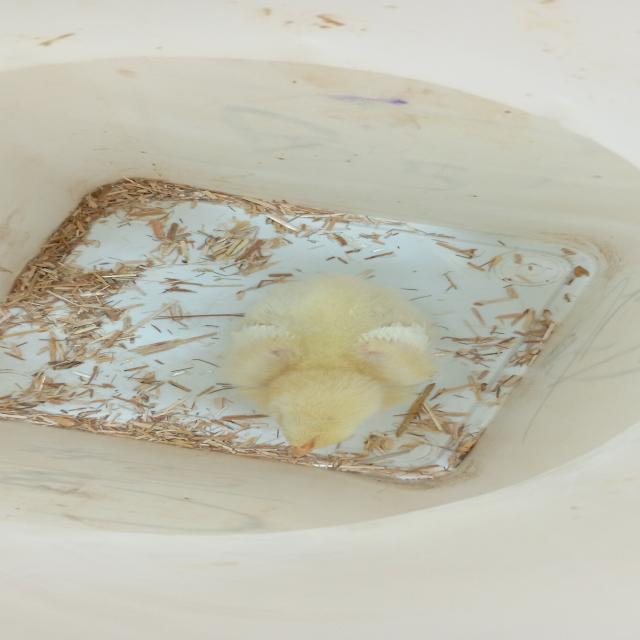
Weight: 197 g